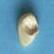
Maize quality: Good